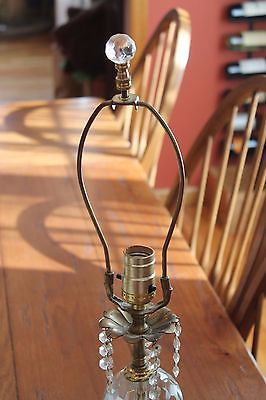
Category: lamp